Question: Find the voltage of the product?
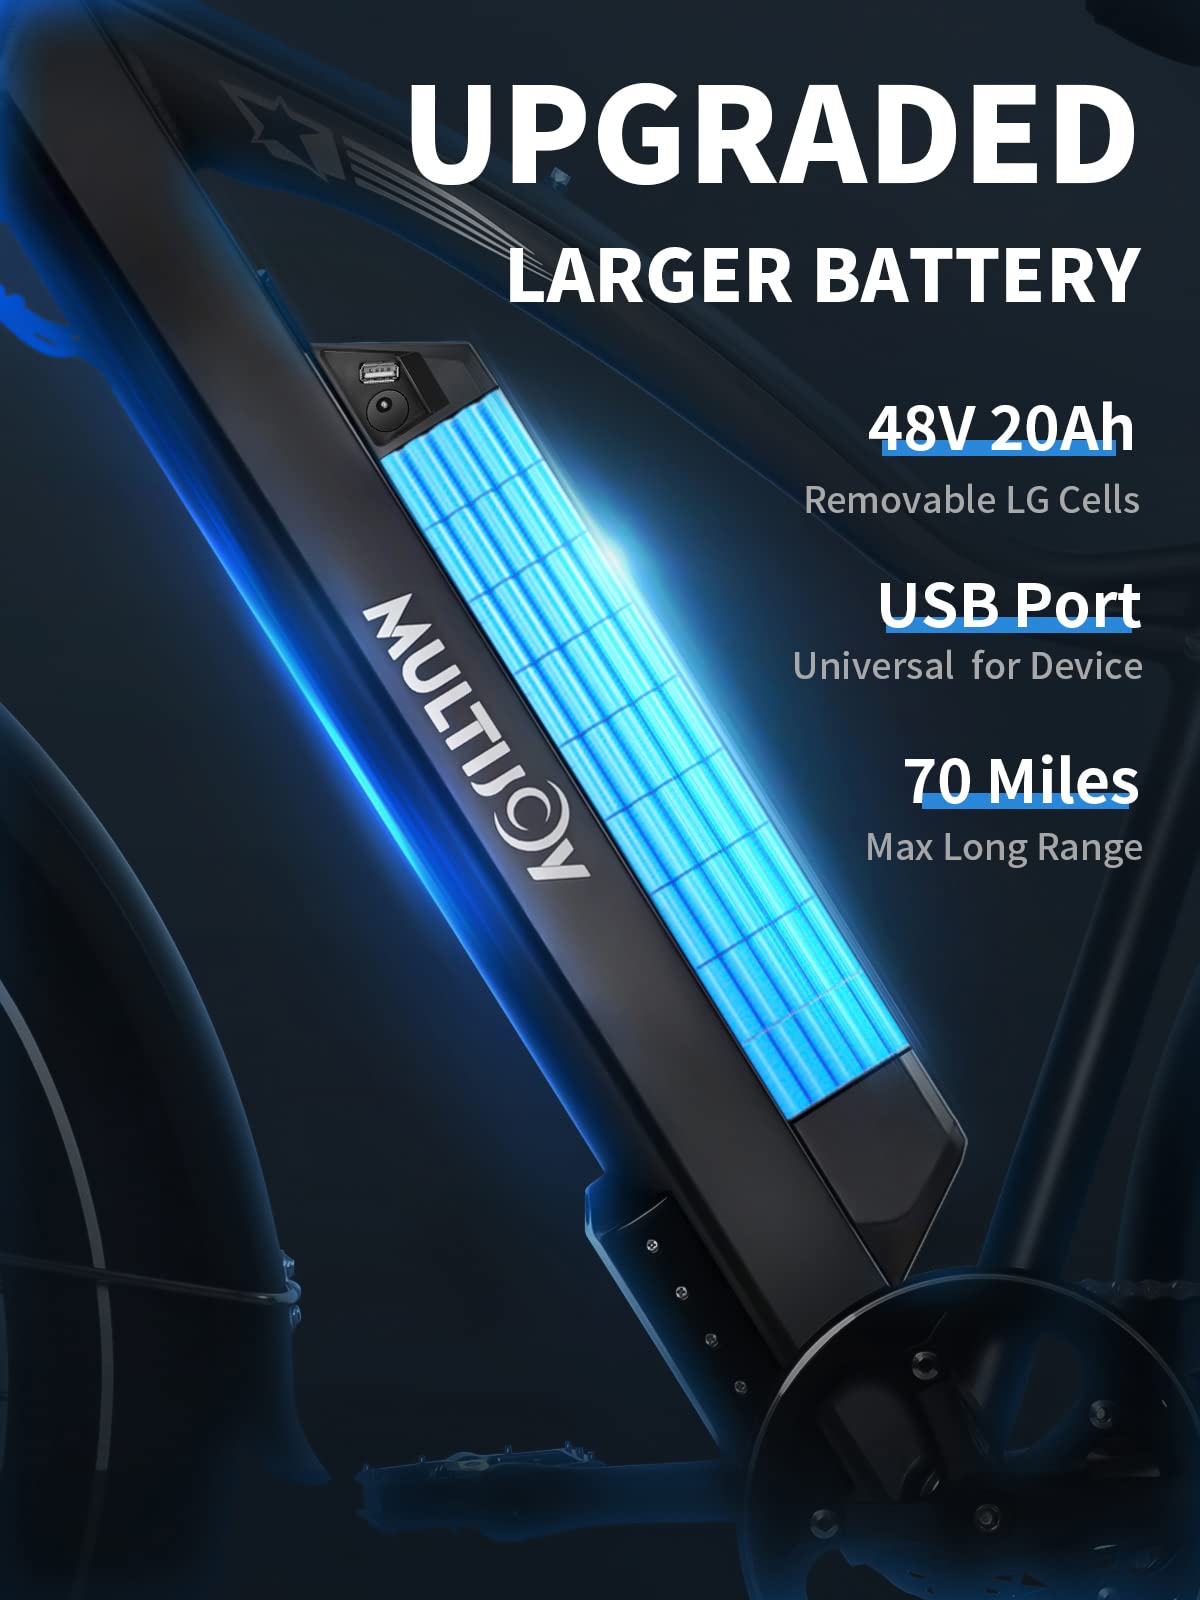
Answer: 48.0 volt